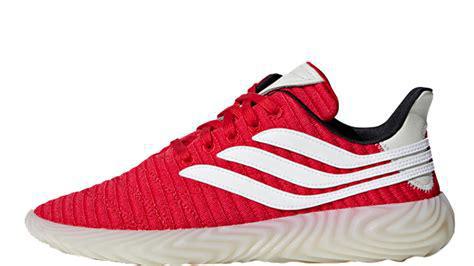
Brand: Adidas
Model: Sobakov